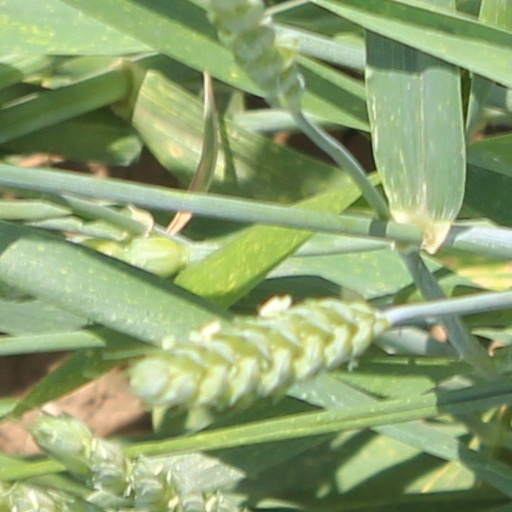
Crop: wheat